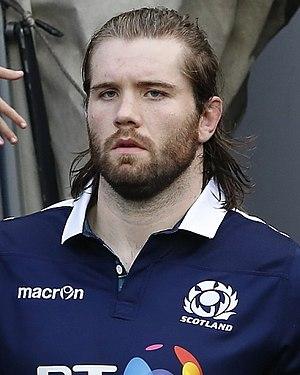
Ben Toolis, né le 31 mars 1992 à Brisbane en Australie, est un joueur de rugby à XV international écossais d'origine australienne. Il joue au poste de deuxième ligne dans l'équipe d'Edinburgh Rugby en Pro14.